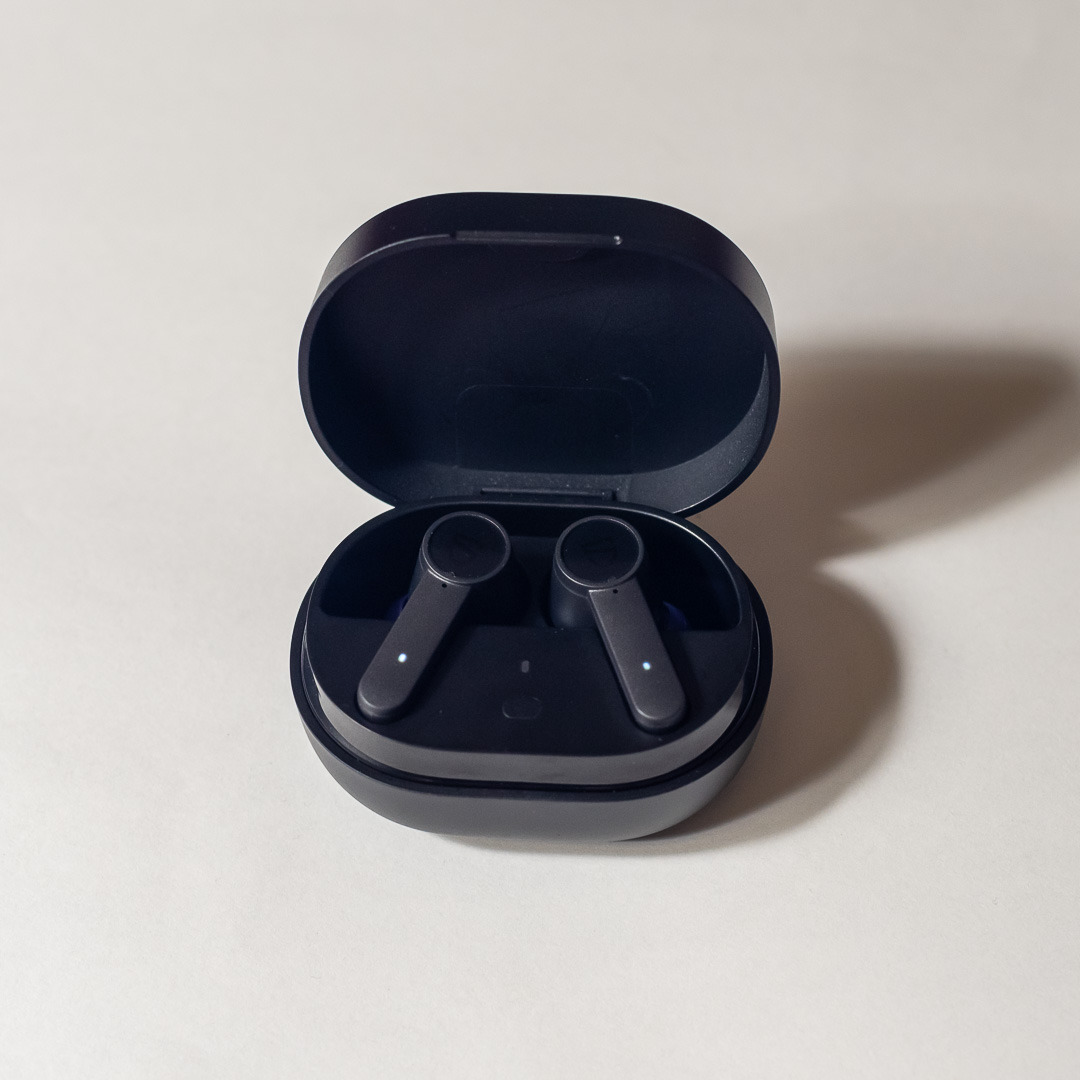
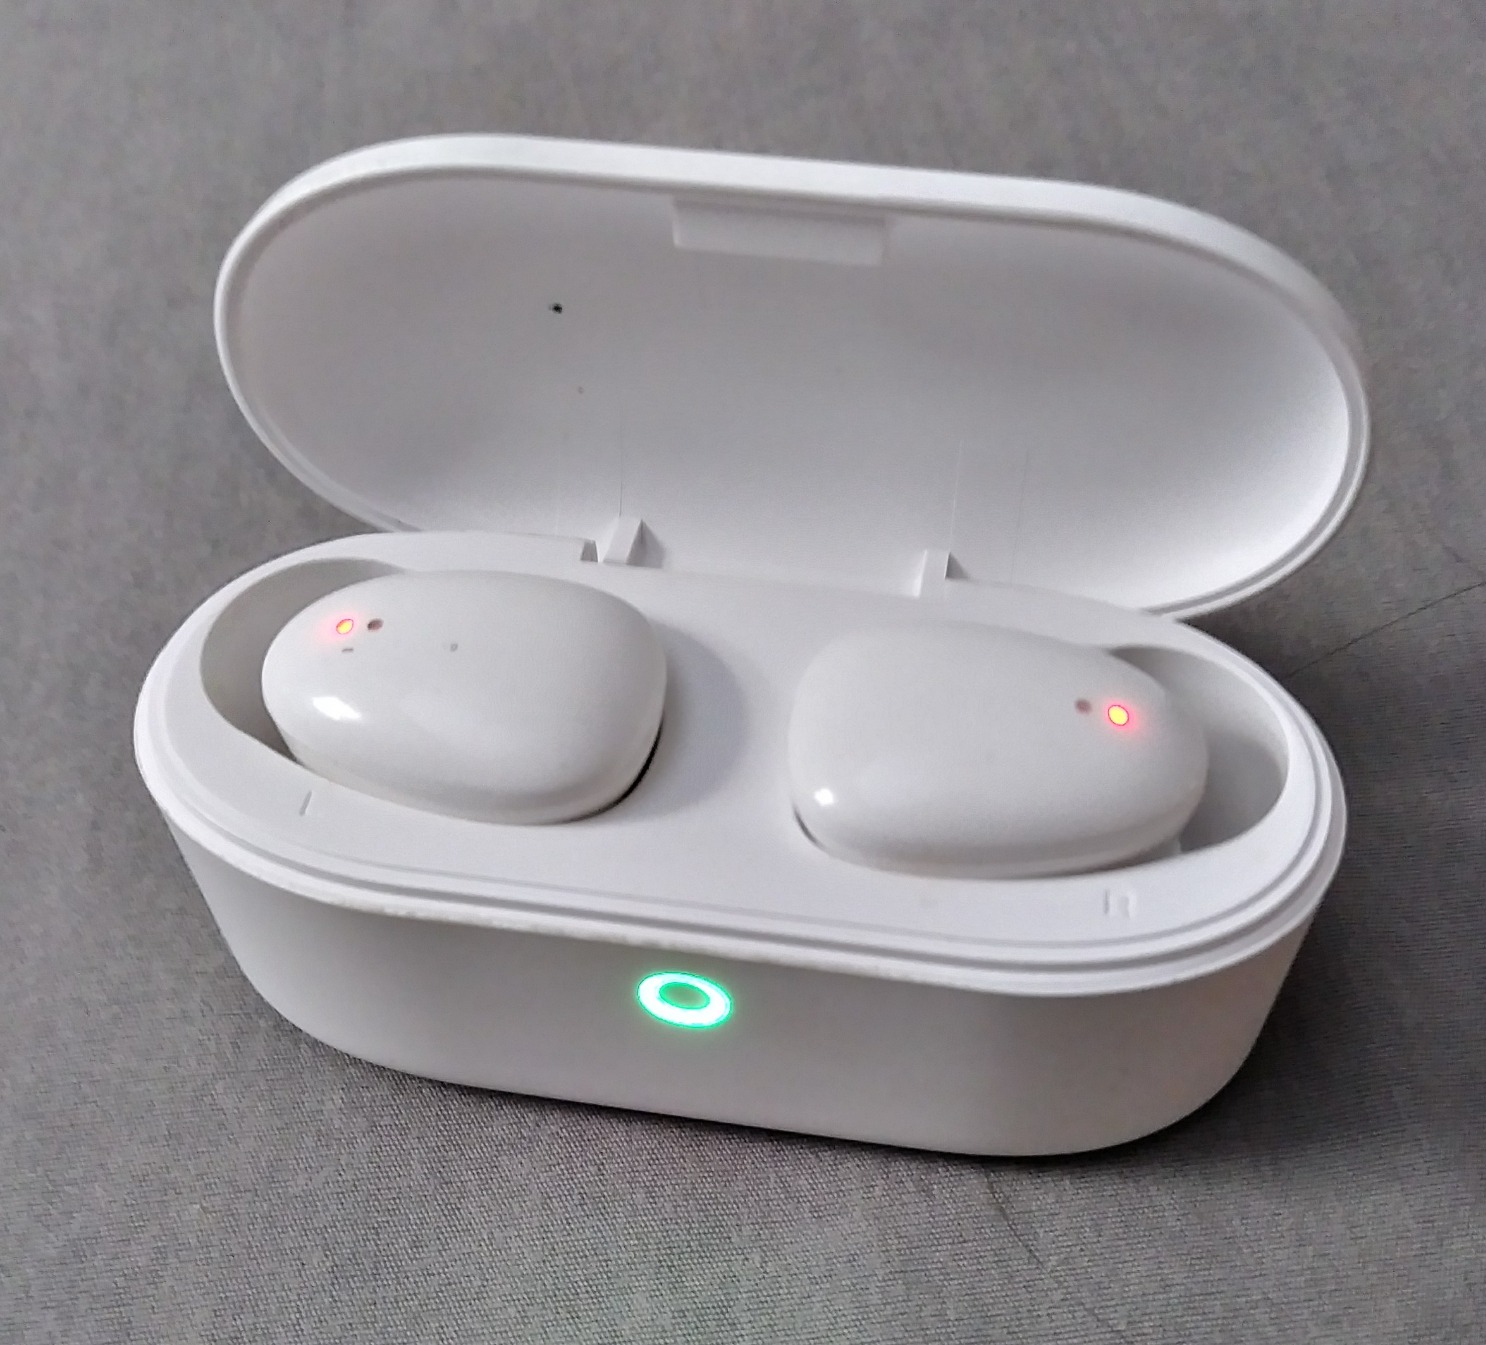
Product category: earbuds
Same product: no